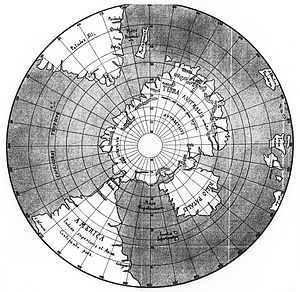
Terra Australis / Oprindelse
TERRA AVSTRALIS recenter inventa sed nondum plene cognita (“Terra Australis, nyopdaget, men endnu ikke udforsket”). Johannes Schöner, globus fra 1533: sydlige halvkugle.
Terra Australis, Terra Australis Ignota, Terra Australis Incognita eller Terra Australis Nondum Cognita var et hypotetisk kontinent, som var med på europæiske kort fra det 15. til det 18. århundrede. Andre navne for kontinentet var Magallanica eller Magellanica, La Australia del Espíritu Santo og La grande isle de Java. Terra Australis er roden til det moderne navn Australien.